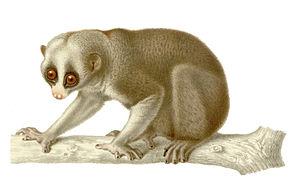
Les nycticèbes forment un genre de primates comprenant plusieurs espèces de loris. Ils sont menacés d'extinction et nommés sur la Liste rouge de l'UICN comme vulnérable ou en danger. Depuis 2007 ils sont enregistrés dans Annexe I de la CITES. La vente des nycticèbes est alors internationalement interdite, mais elle continue.
Les Lorisiformes constituent un infra-ordre de primates qui regroupe les lorisidés et les galagidés.